Tuzla

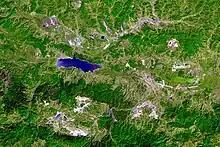
Tuzla valley (coal mines, lakes, airport)

In February 2014, the city was the scene of the beginning of the 2014 unrest in Bosnia and Herzegovina, which quickly spread to dozens of cities and towns throughout Bosnia and Herzegovina. After a couple of days of calm protests, people lost patience and started burning cars in front of the canton government building, and later the building itself.